Dan Healey

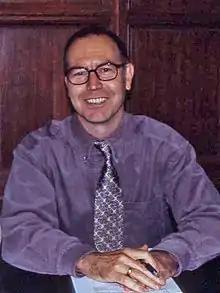
Healey in September 2000

Dan Healey (born March 21, 1957) is a Canadian and English historian and Slavist. He is a pioneer of the study of the history of homosexuality in Russia.